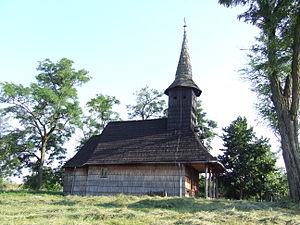
Beltiug est une commune roumaine du județ de Satu Mare, dans la région historique de Transylvanie et dans la région de développement du Nord-ouest.